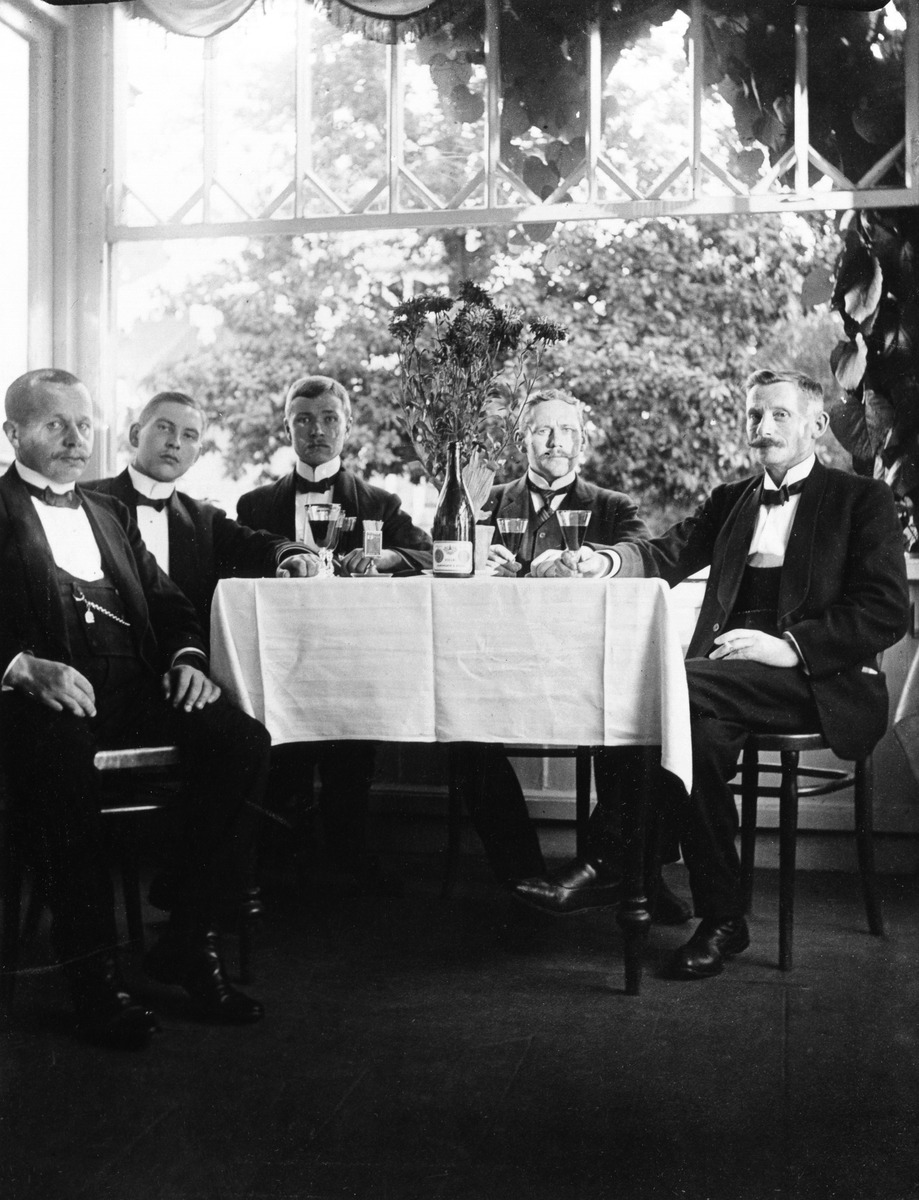
Ravintola Kaisaniemen henkilökuntaa (?) istumassa pöydän ääressä
sisällön kuvaus: Ravintola Kaisaniemen henkilökuntaa (?) istumassa pöydän ääressä. mustavalkoinen
Ajankohta: kuvausaika 1908
Paikka: Suomi, Uusimaa, Helsinki, Kluuvi Helsinki, Kaisaniemen puisto
Aiheet: ravintolat, vaatteet juhlavaatteet smokit, huonekalut pöydät tuolit, alkoholijuomat, lasit, jalkineet, pullot, kukat leikkokukat, työntekijät